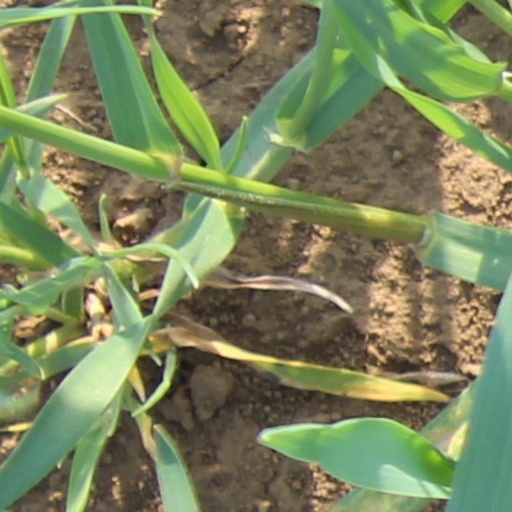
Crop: wheat